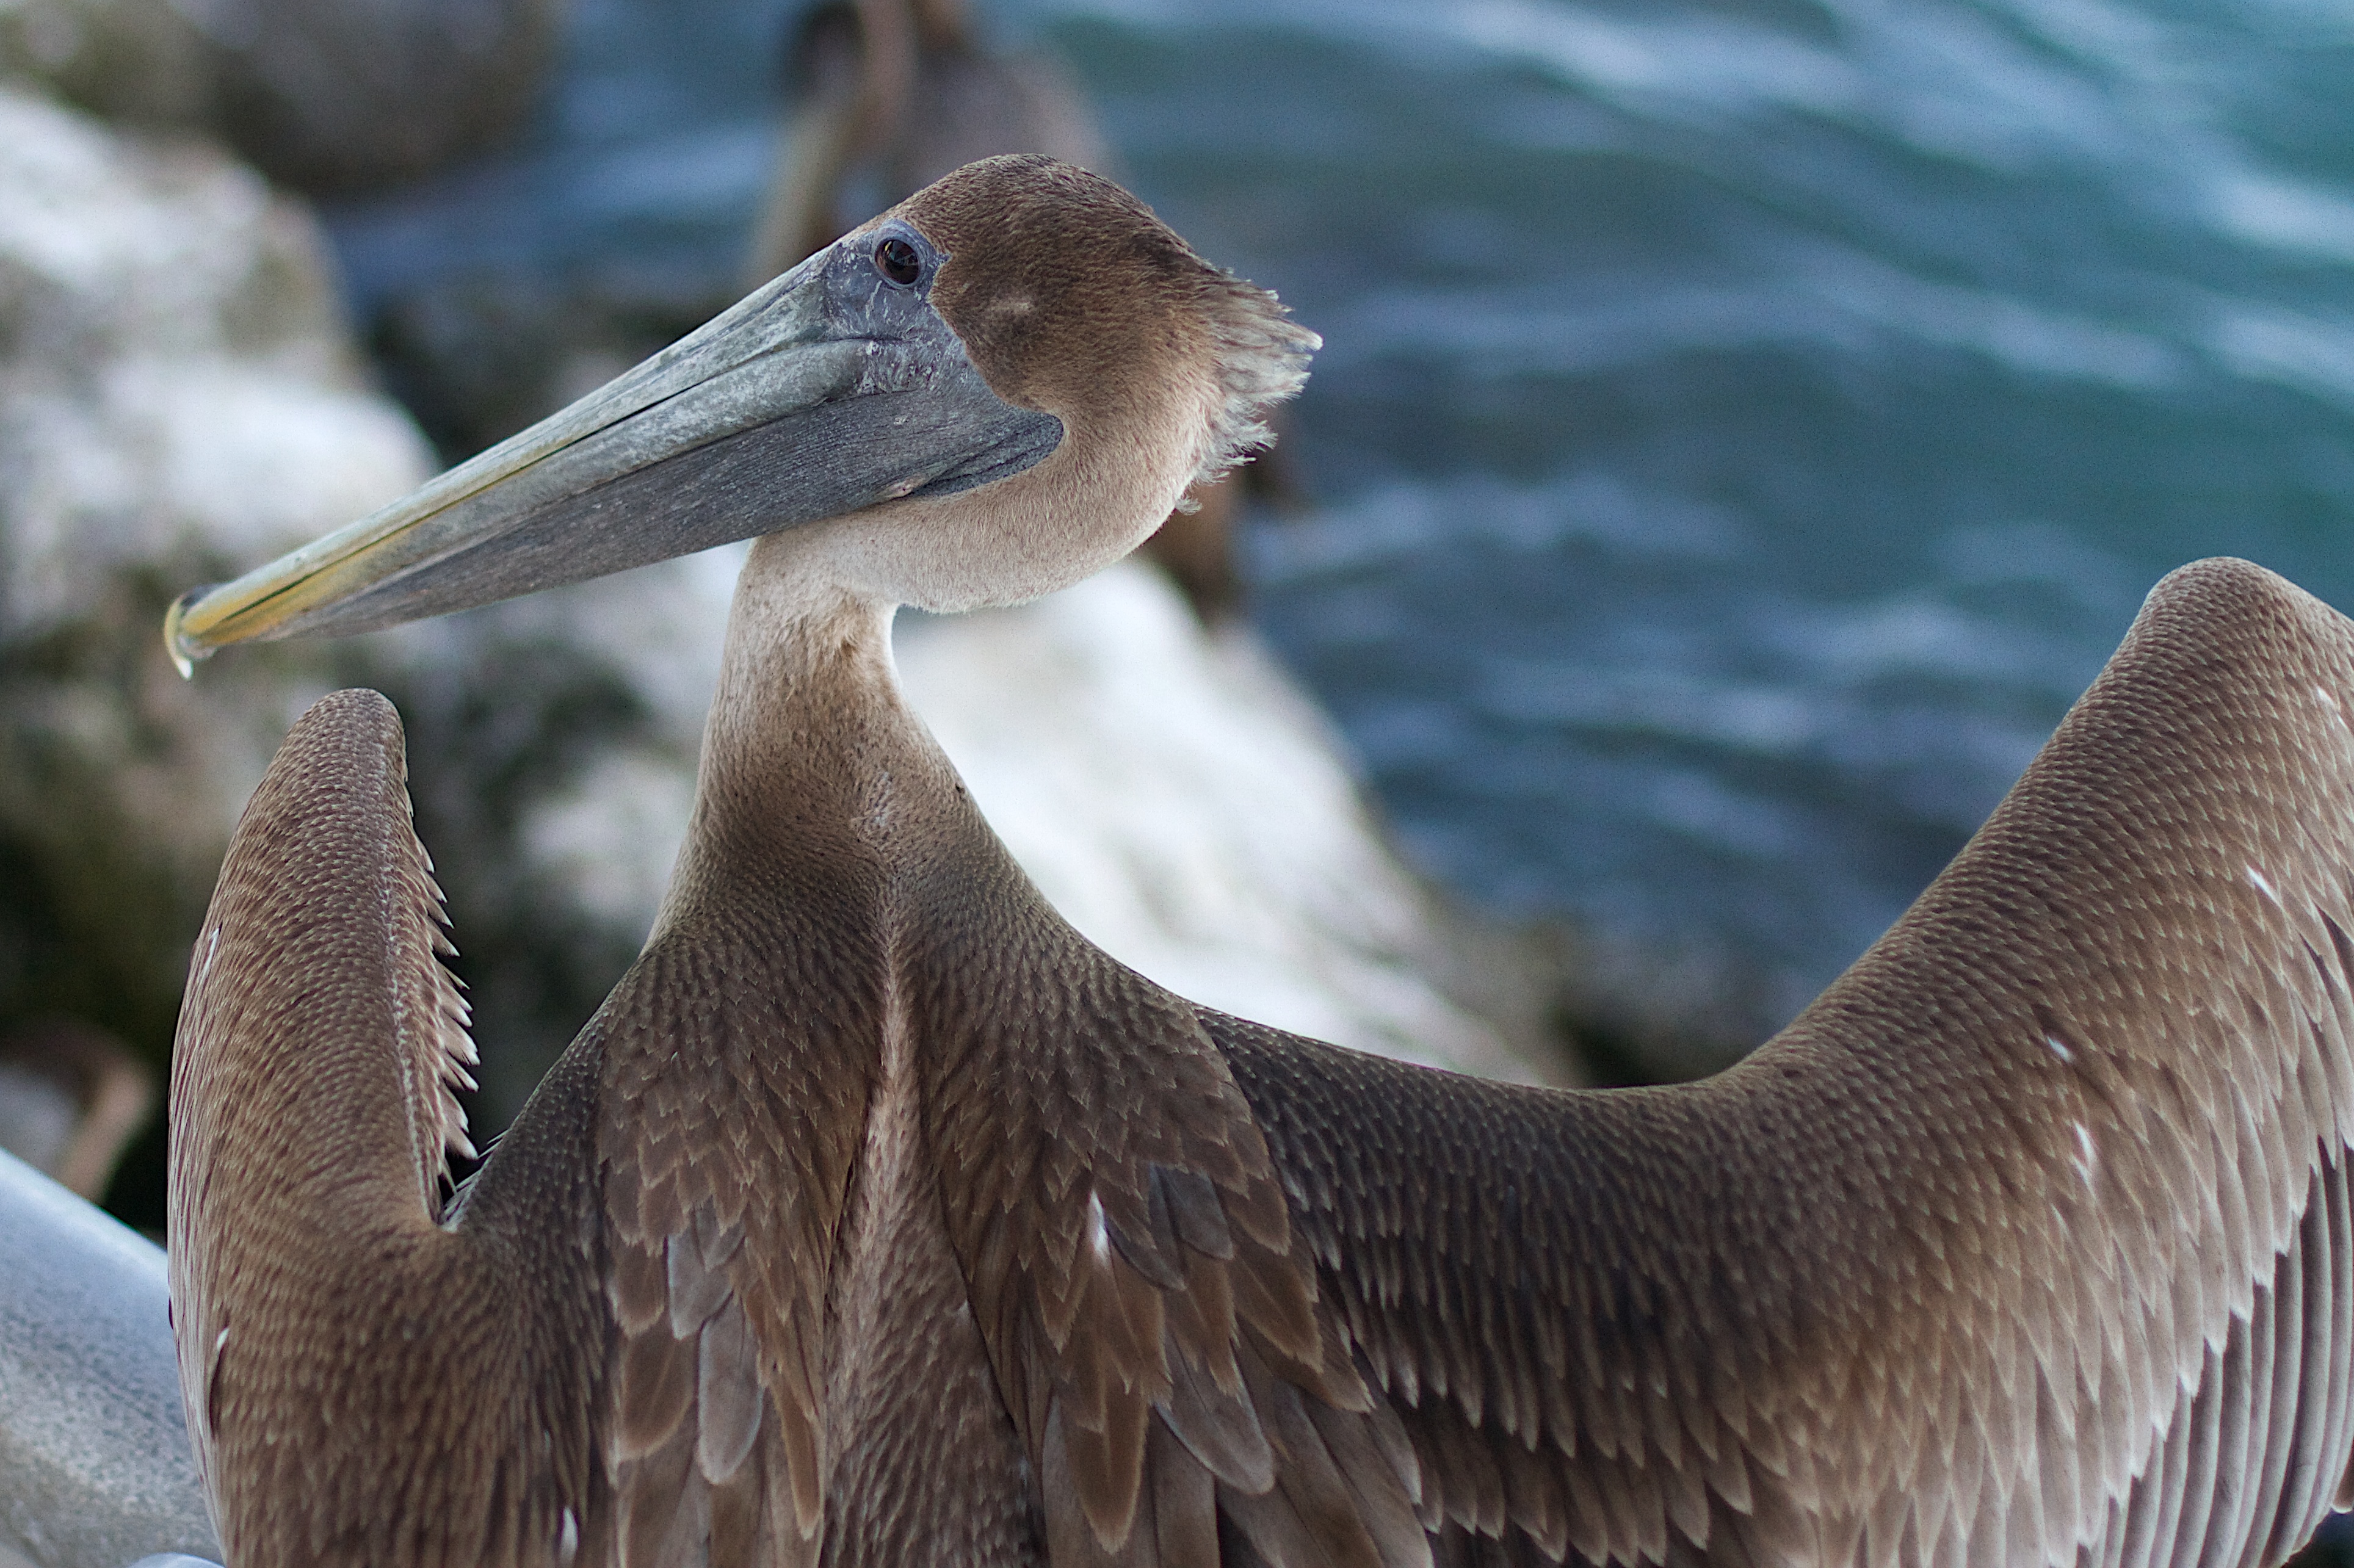
bird, wing, pelican, seabird, wildlife, beak, fauna, vertebrate, albatross, water bird